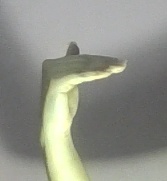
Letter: khaa